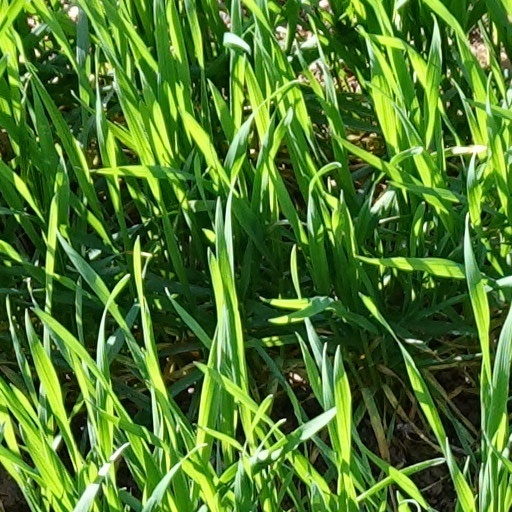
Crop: wheat